Question: Please indicate a possible affordance area of the baseball bat that can be used for holding
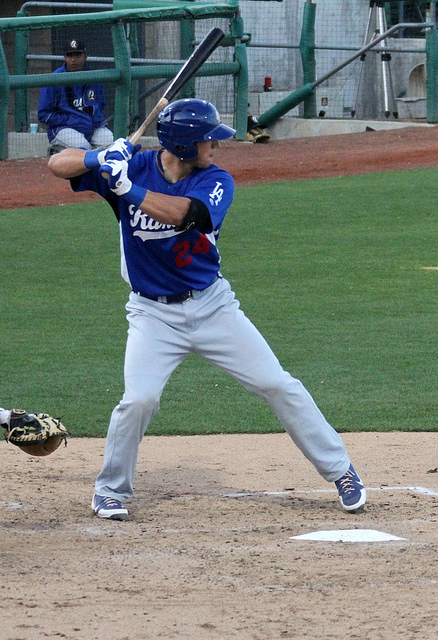
Answer: [93.386, 130.526, 135.491, 203.509]